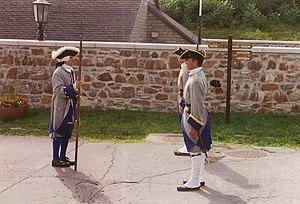
Troupes de la Marine, Fort de l'Île Sainte-Hélène, Montréal